Casa de Ferro

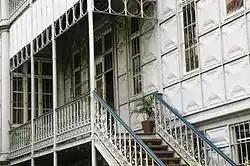
The façade portico.

Eclectic in style, the "Casa de Ferro" has a design reminiscent of Victorian architecture, blending with Maputo's other late nineteenth-century colonial buildings, which were largely influenced by South African architecture. It features an irregular rectangular plan and is three stories tall, with a cross gable roof. The main entrance, which opens on a two-story portico, is on the second story, and is reached through an external flight of steps; a set of two superimposed balconies and a two-story protruding bay, all supported by curved brackets, can be found respectively on the elevations facing north-west and south-east. Apart from the brackets, few other ornamentations adorn the exterior; the building's main decorative element is the ubiquitous geometric design of the gray-painted iron panels, which is repeated throughout both the exterior and the interior of the house.